Albie Grant

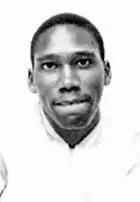

Albert V. "Albie" Grant Jr. (October 7, 1943 – April 14, 2004) was an American college basketball standout at Long Island University (LIU), professional player for the ABA's New Jersey Americans, school teacher, and medical doctor.